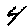
Label: 4